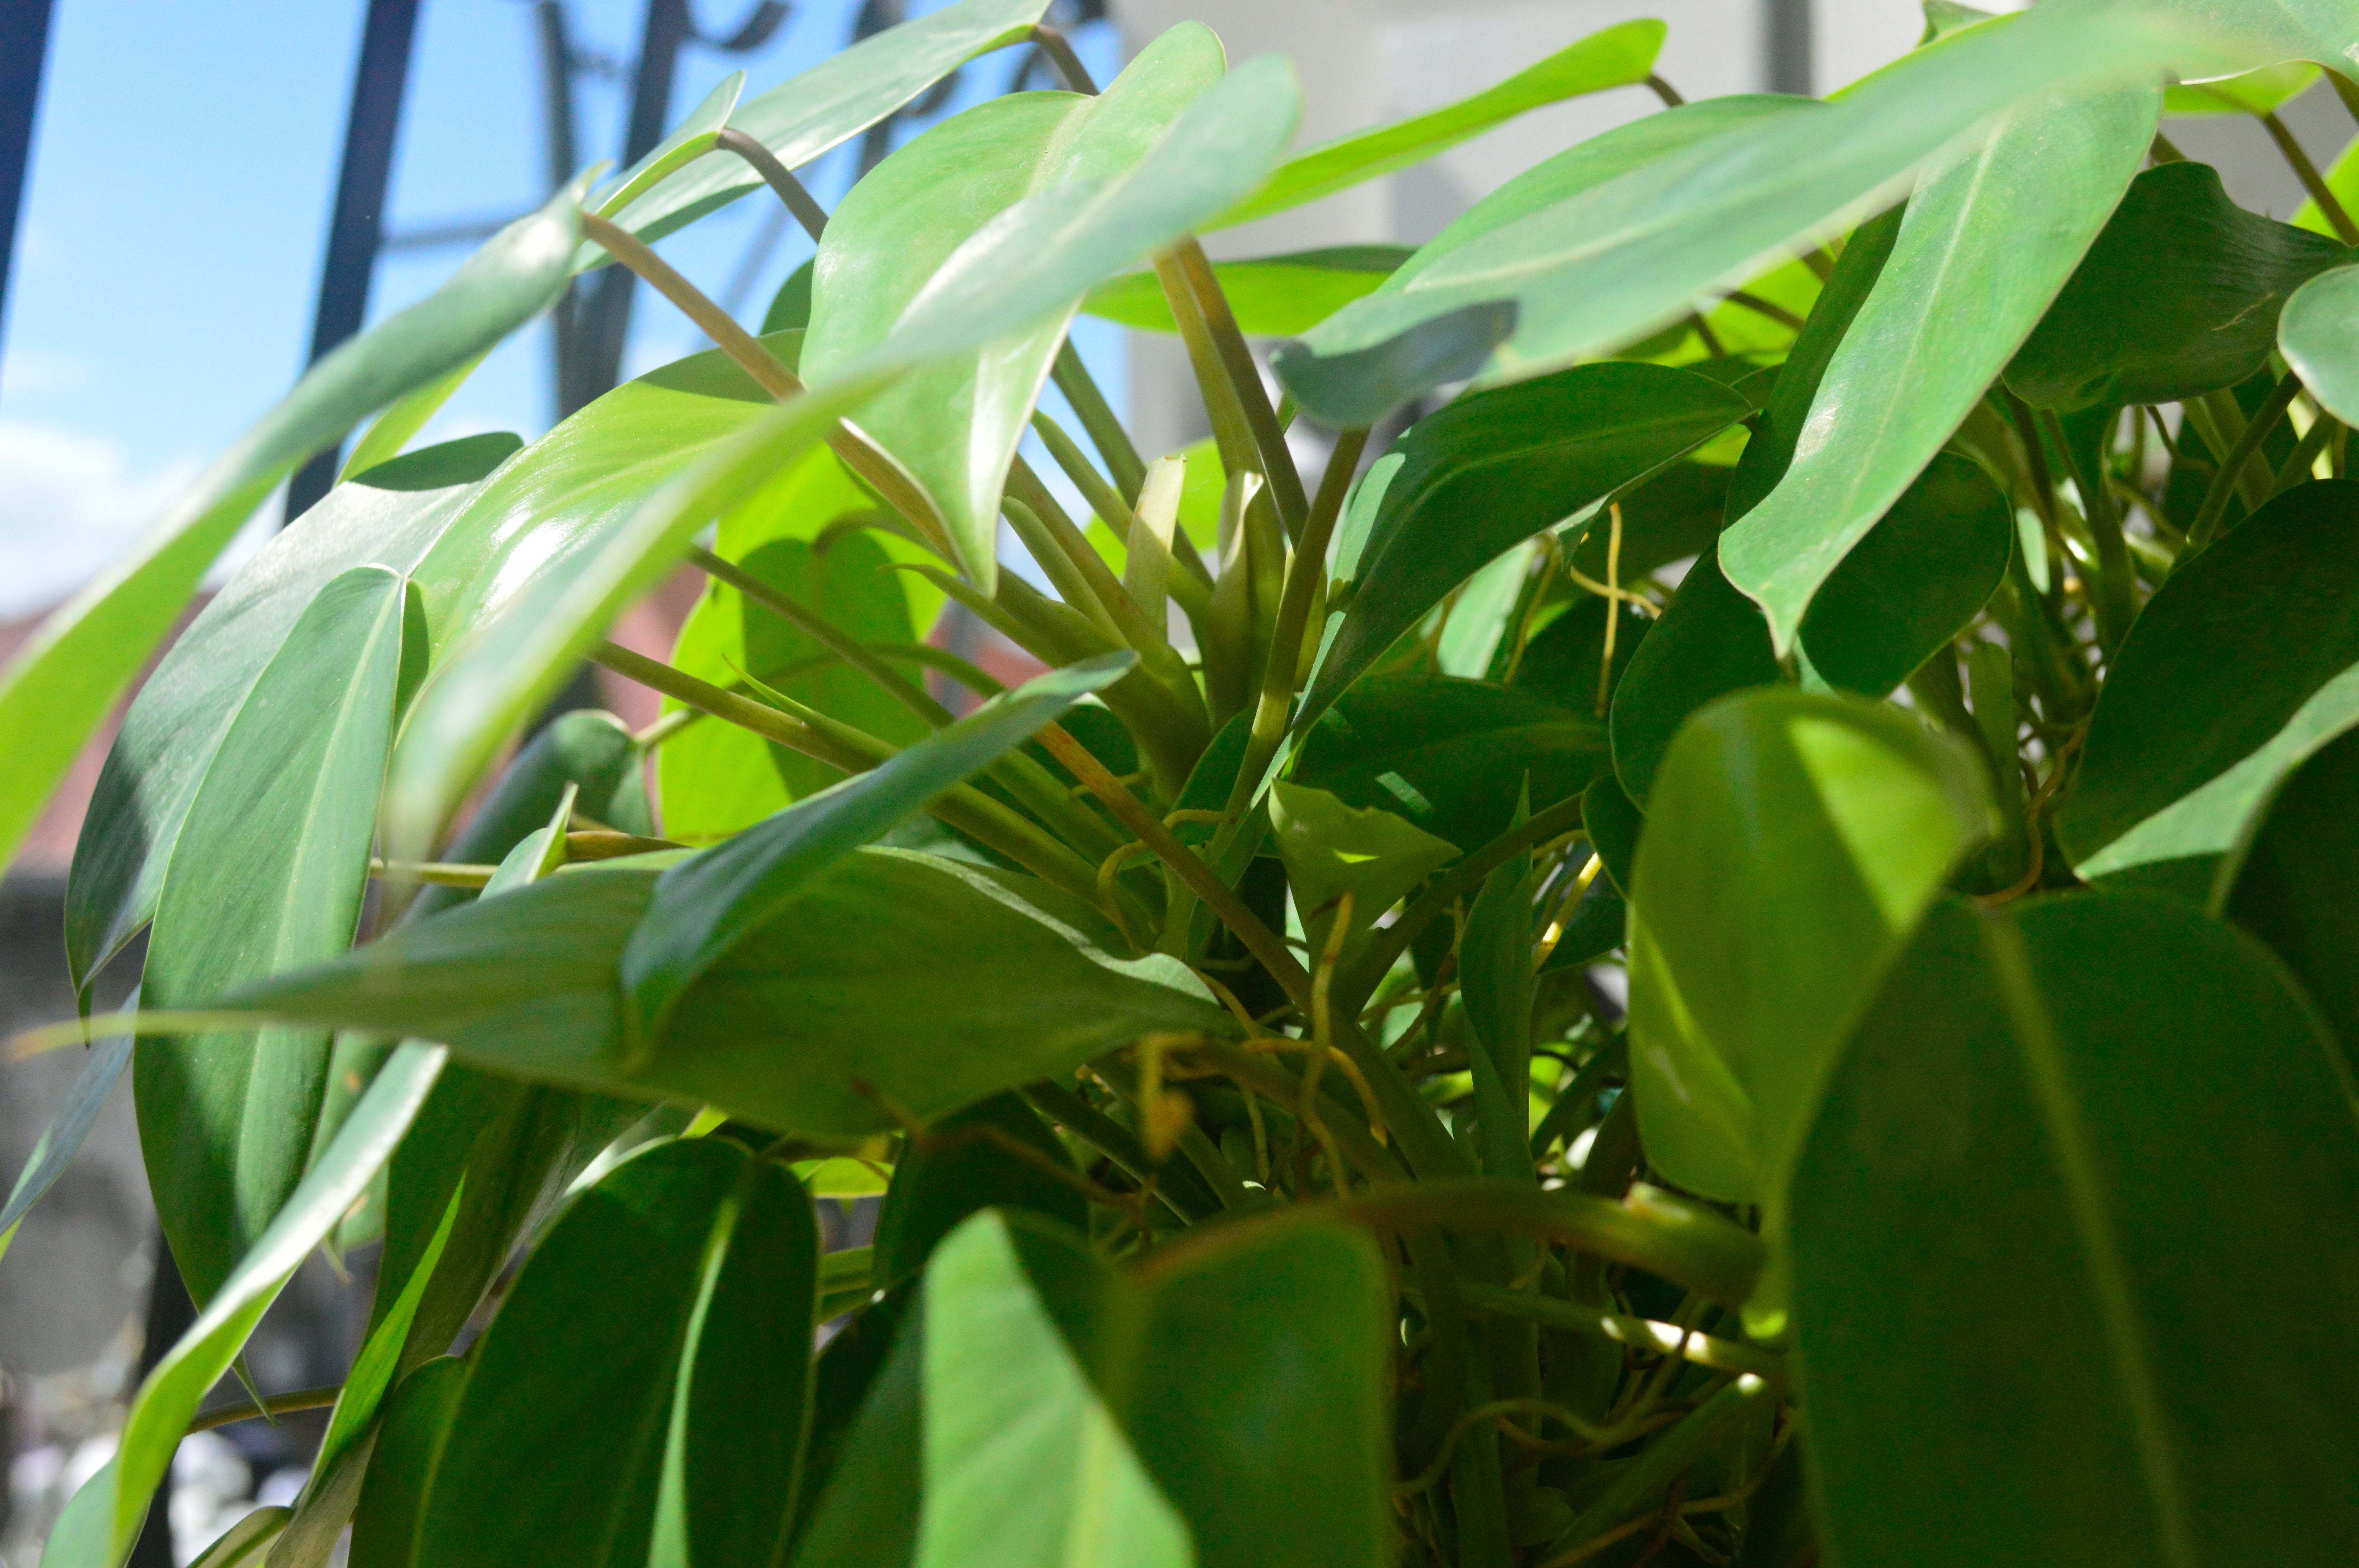
plant, leaf, flower, food, green, jungle, produce, crop, evergreen, shrub, plantation, flowering plant, land plant, arecales